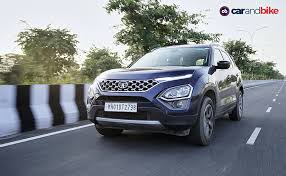
Label: noambulance